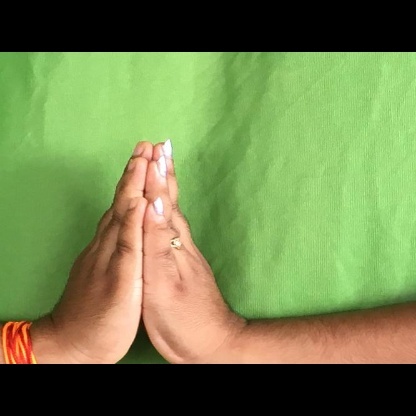
Mudra: Anjali